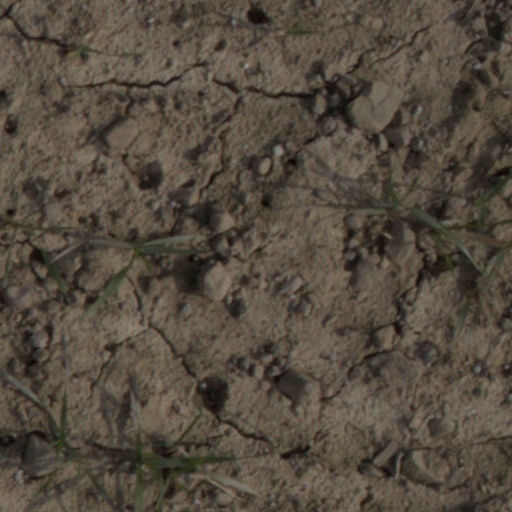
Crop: wheat